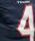
Number: 4